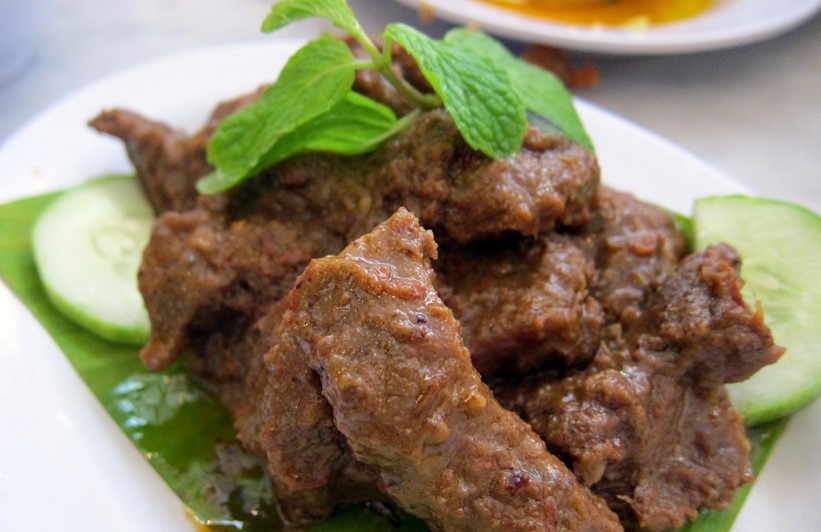
Label: daging_rendang